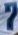
Number: 7